Ski pole

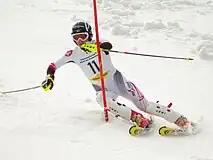
Note straight carbon-kevlar slalom poles with guards and small baskets

Racing poles have their own unique distinctions. Super giant slalom, downhill, and speed skiing poles are designed to bend around the skier's body while in a tuck position to minimize drag. In slalom skiing, straight poles are used due to the reduced speeds and increased reliance on poles. Slalom poles will often come with a guard attached to the grip for the purpose of deflecting gates.